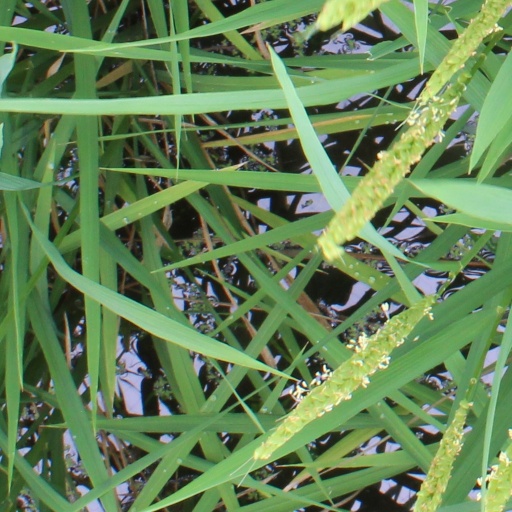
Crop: rice